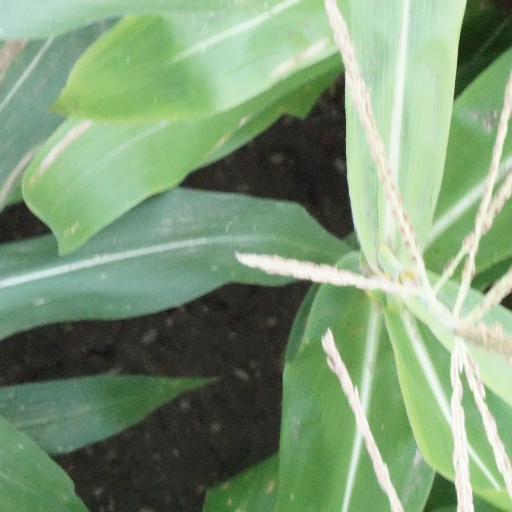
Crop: maize; corn